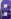
Number: 8